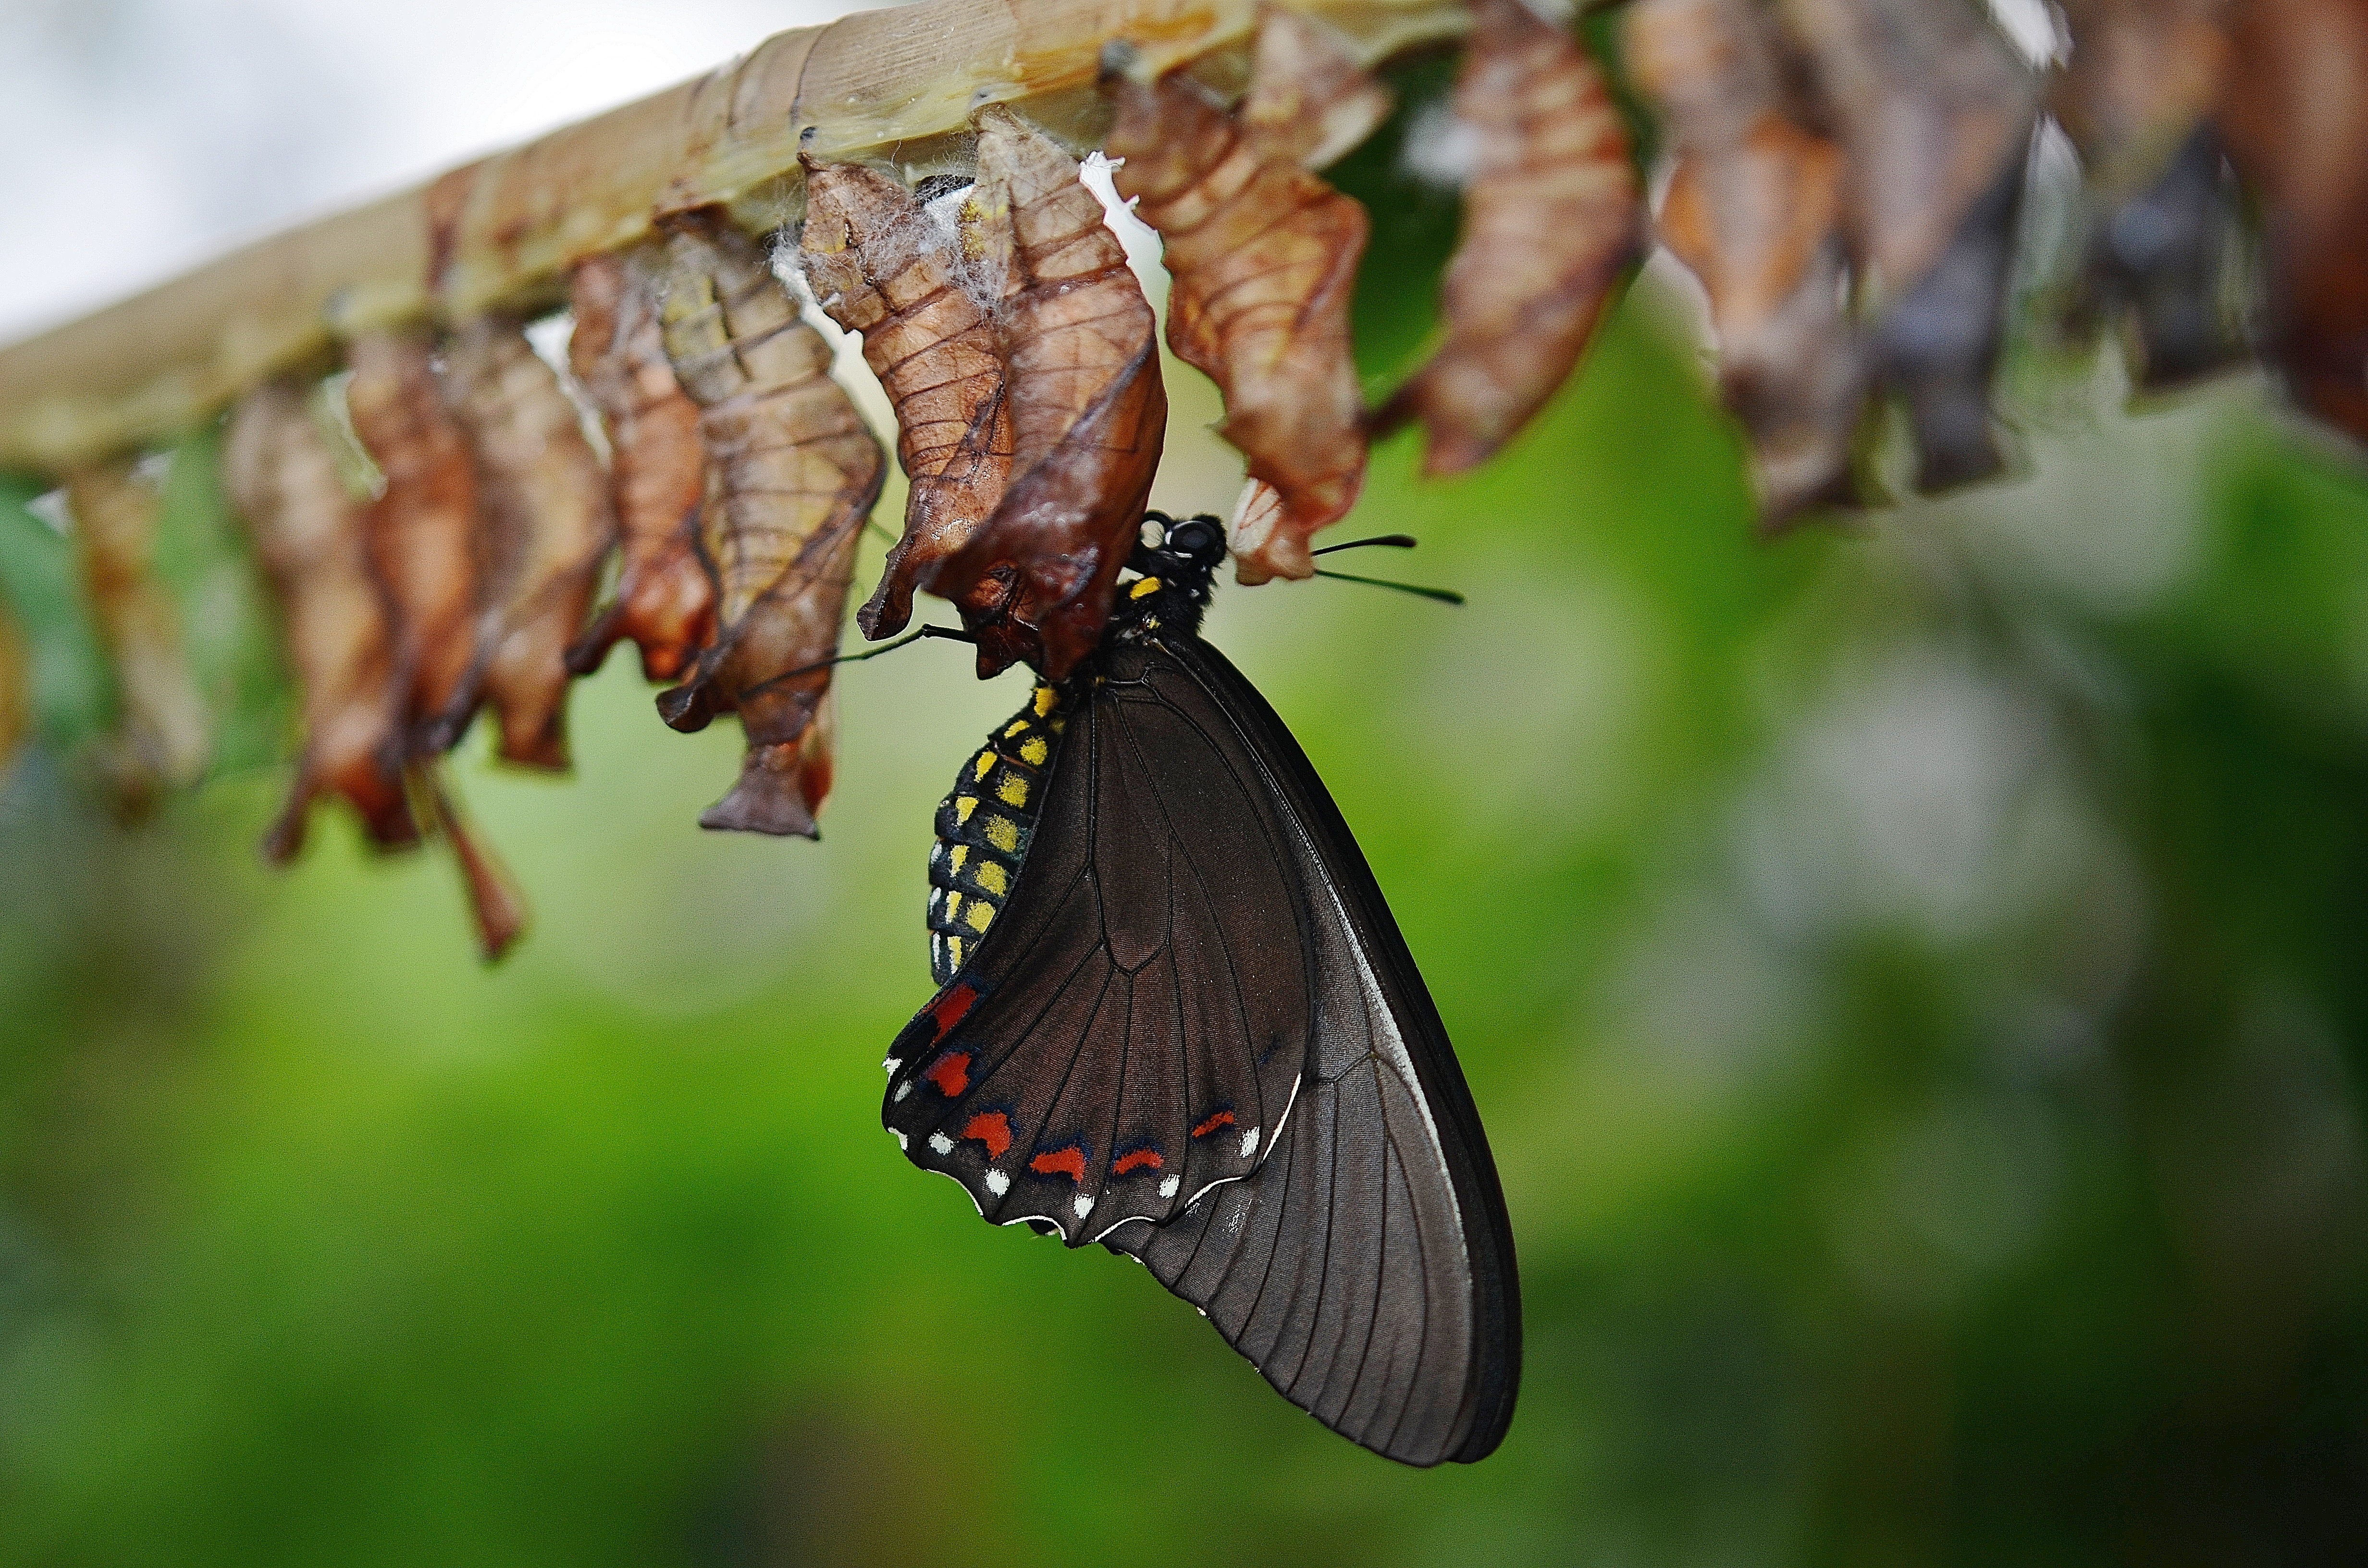
nature, wing, photography, leaf, flower, animal, fly, wildlife, insect, macro, botany, butterfly, black, colorful, fauna, invertebrate, close up, monarch butterfly, background, image, butterflies, macro photography, arthropod, pollinator, moths and butterflies